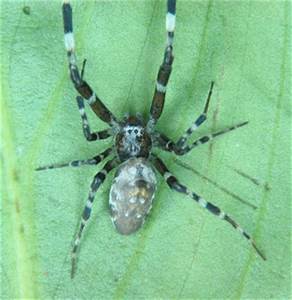
Label: ragno